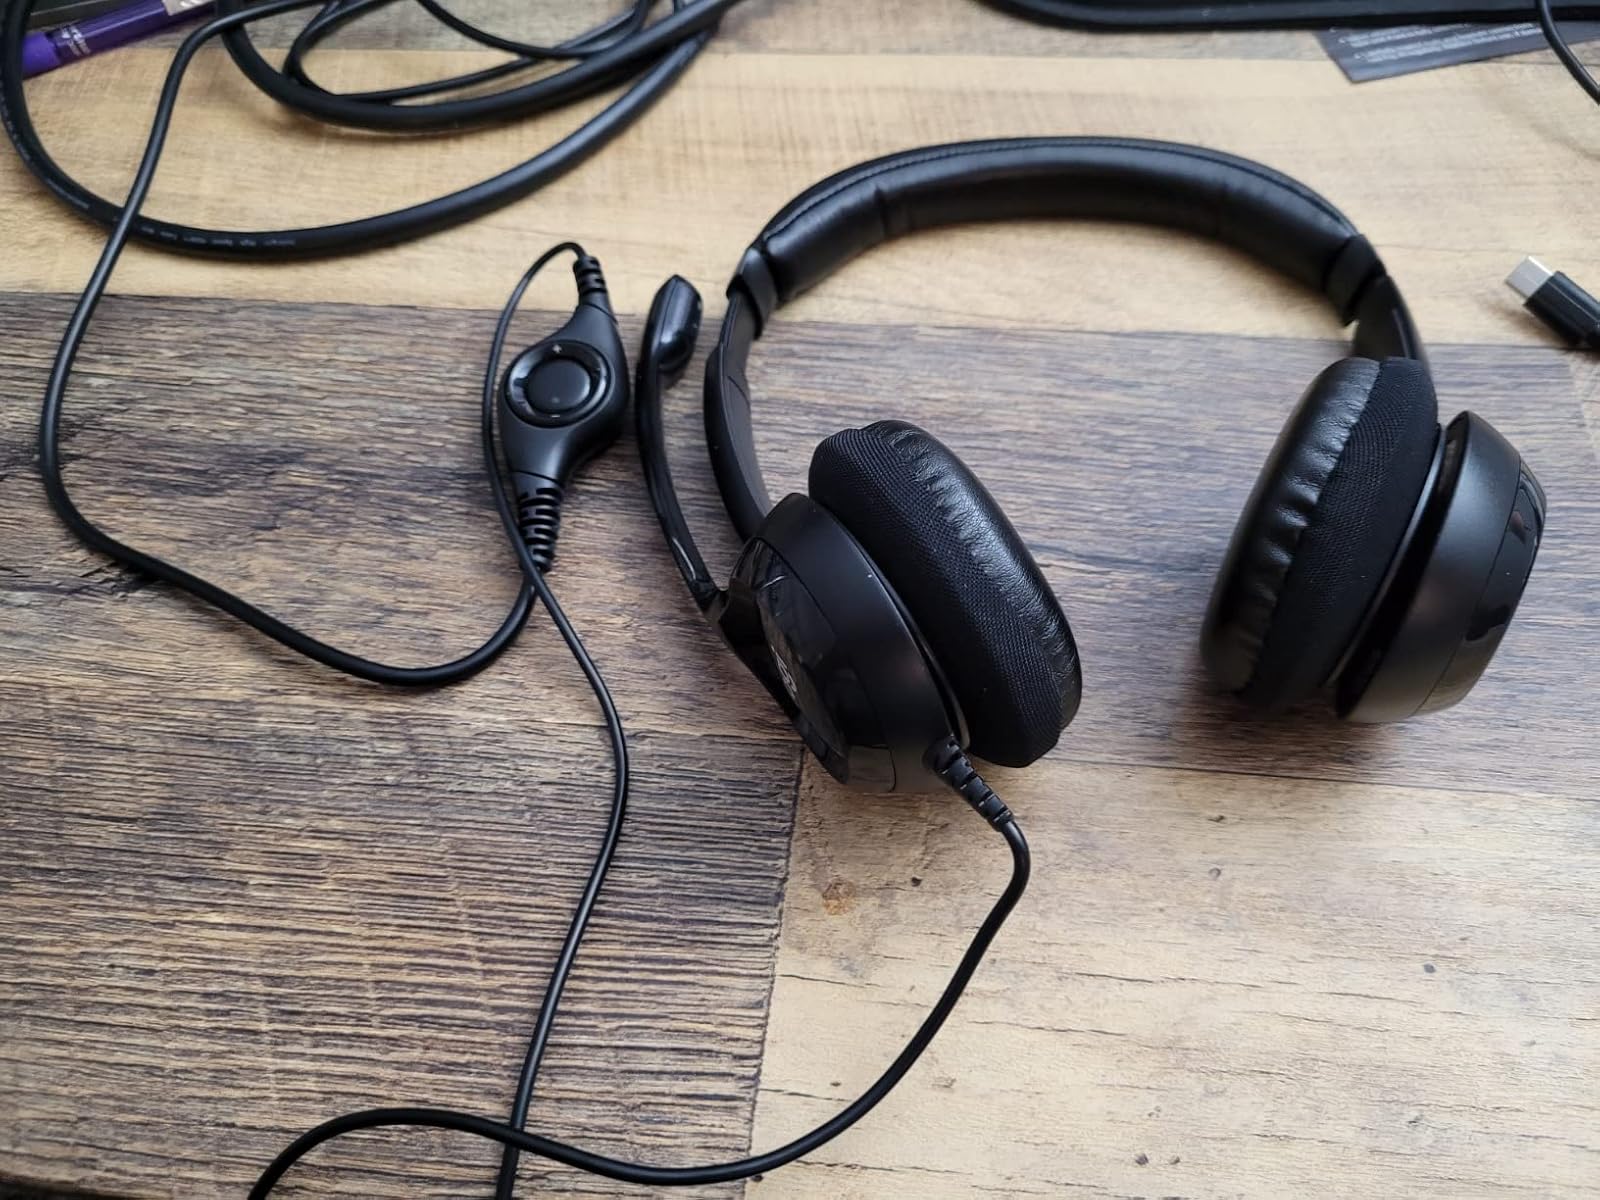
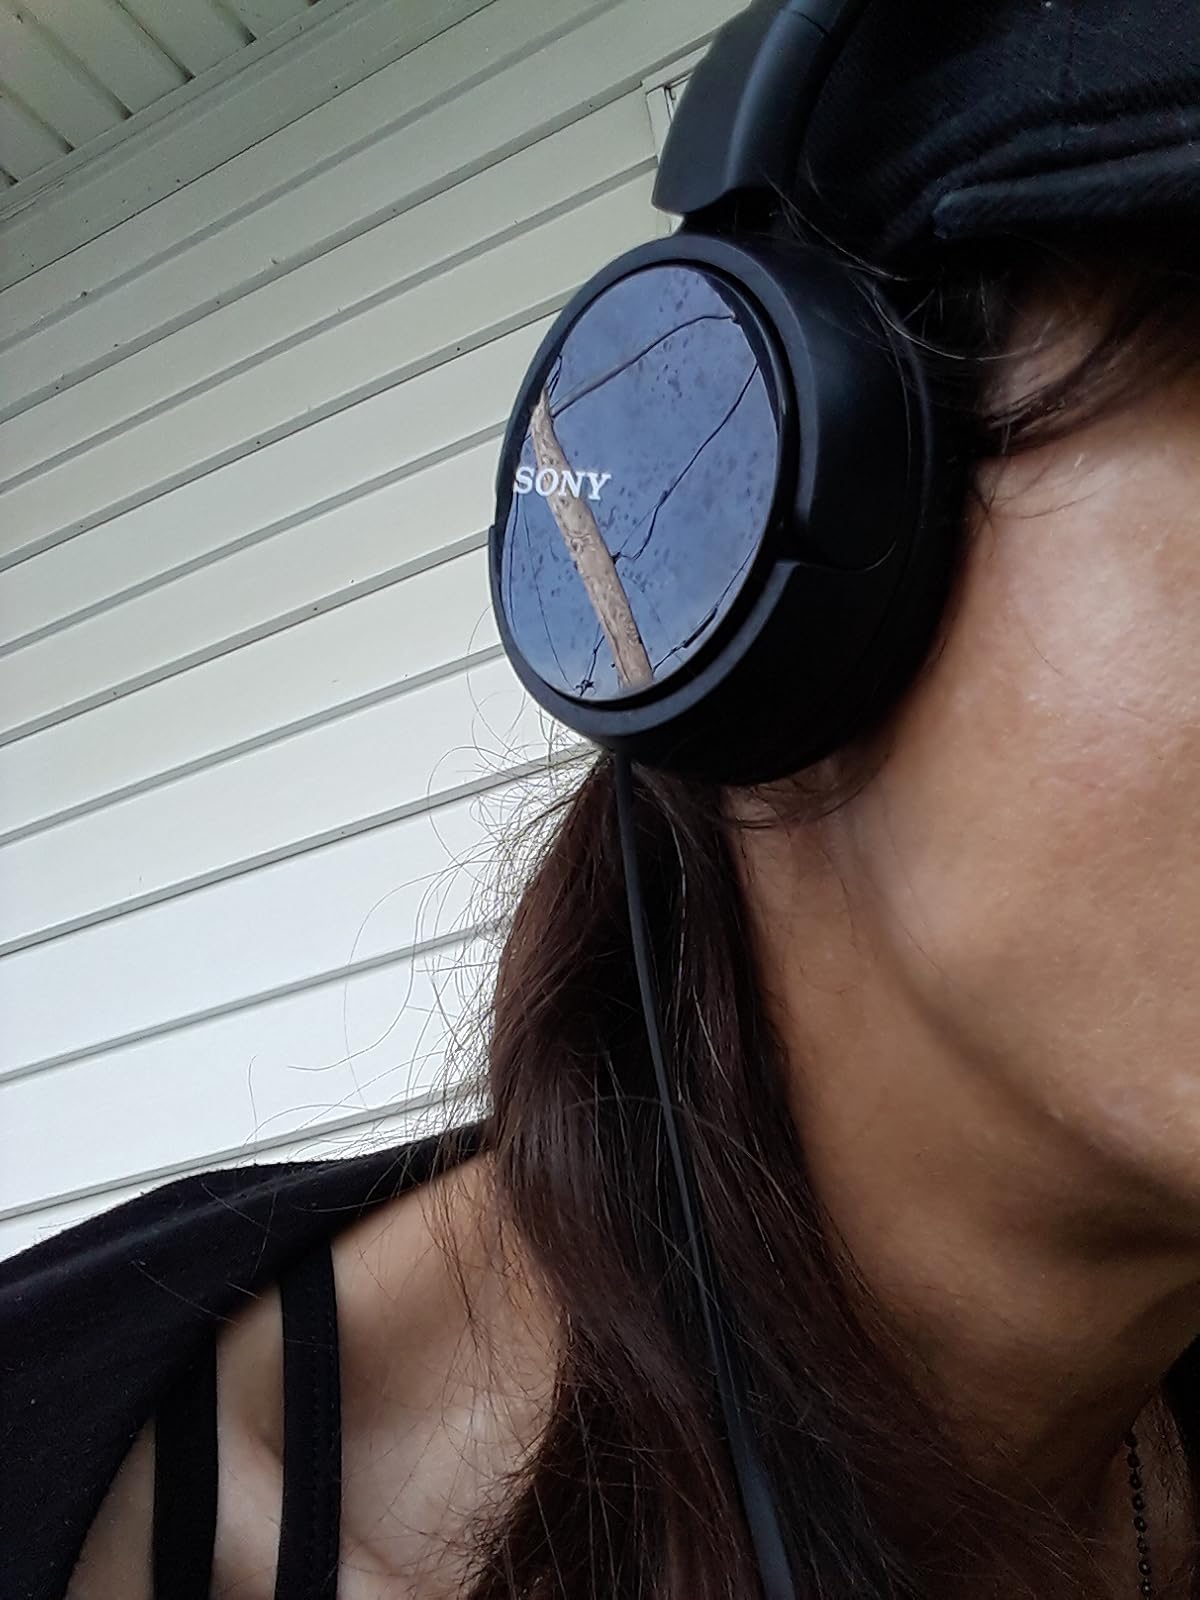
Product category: headphones
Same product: no